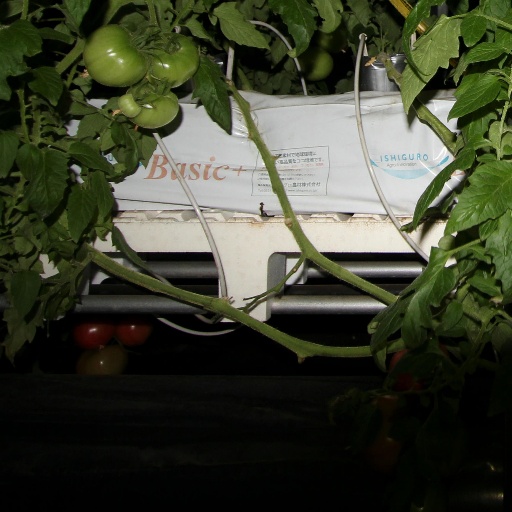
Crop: tomato